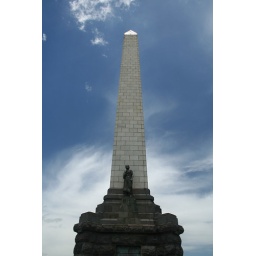
A monument on top of One Tree Hill in Auckland. Ironically, there is no tree there anymore.